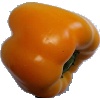
Label: Pepper Yellow 1